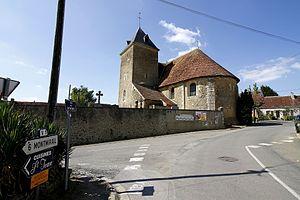
Eglise Saint Jean-Baptiste de Saint-Jean-Des-Echelles - Sarthe
La liste des églises de la Sarthe recense de la manière la plus complète possible les églises, cathédrale et basilique situées dans le département français de la Sarthe.
Saint-Jean-des-Échelles est une commune française, située dans le département de la Sarthe en région Pays de la Loire, peuplée de 253 habitants.
Cet article recense les immeubles protégés au titre des monuments historiques en 2018, en France.